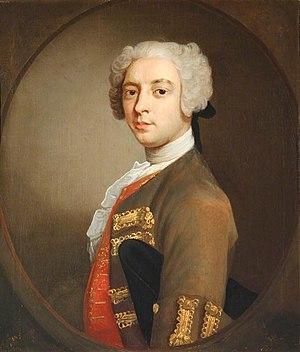
Lionel Tollemache, 5ᵉ comte de Dysart est un noble écossais, appelé Lord Huntingtower de la naissance jusqu'en 1770.